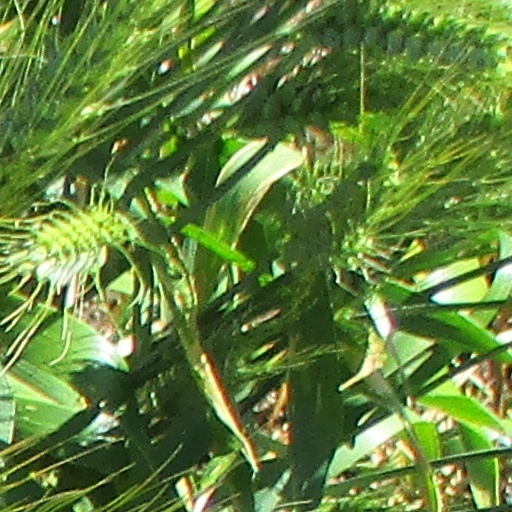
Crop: wheat